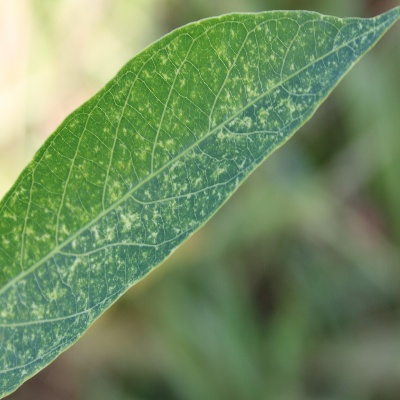
Crop: Cassava
Condition: green mite